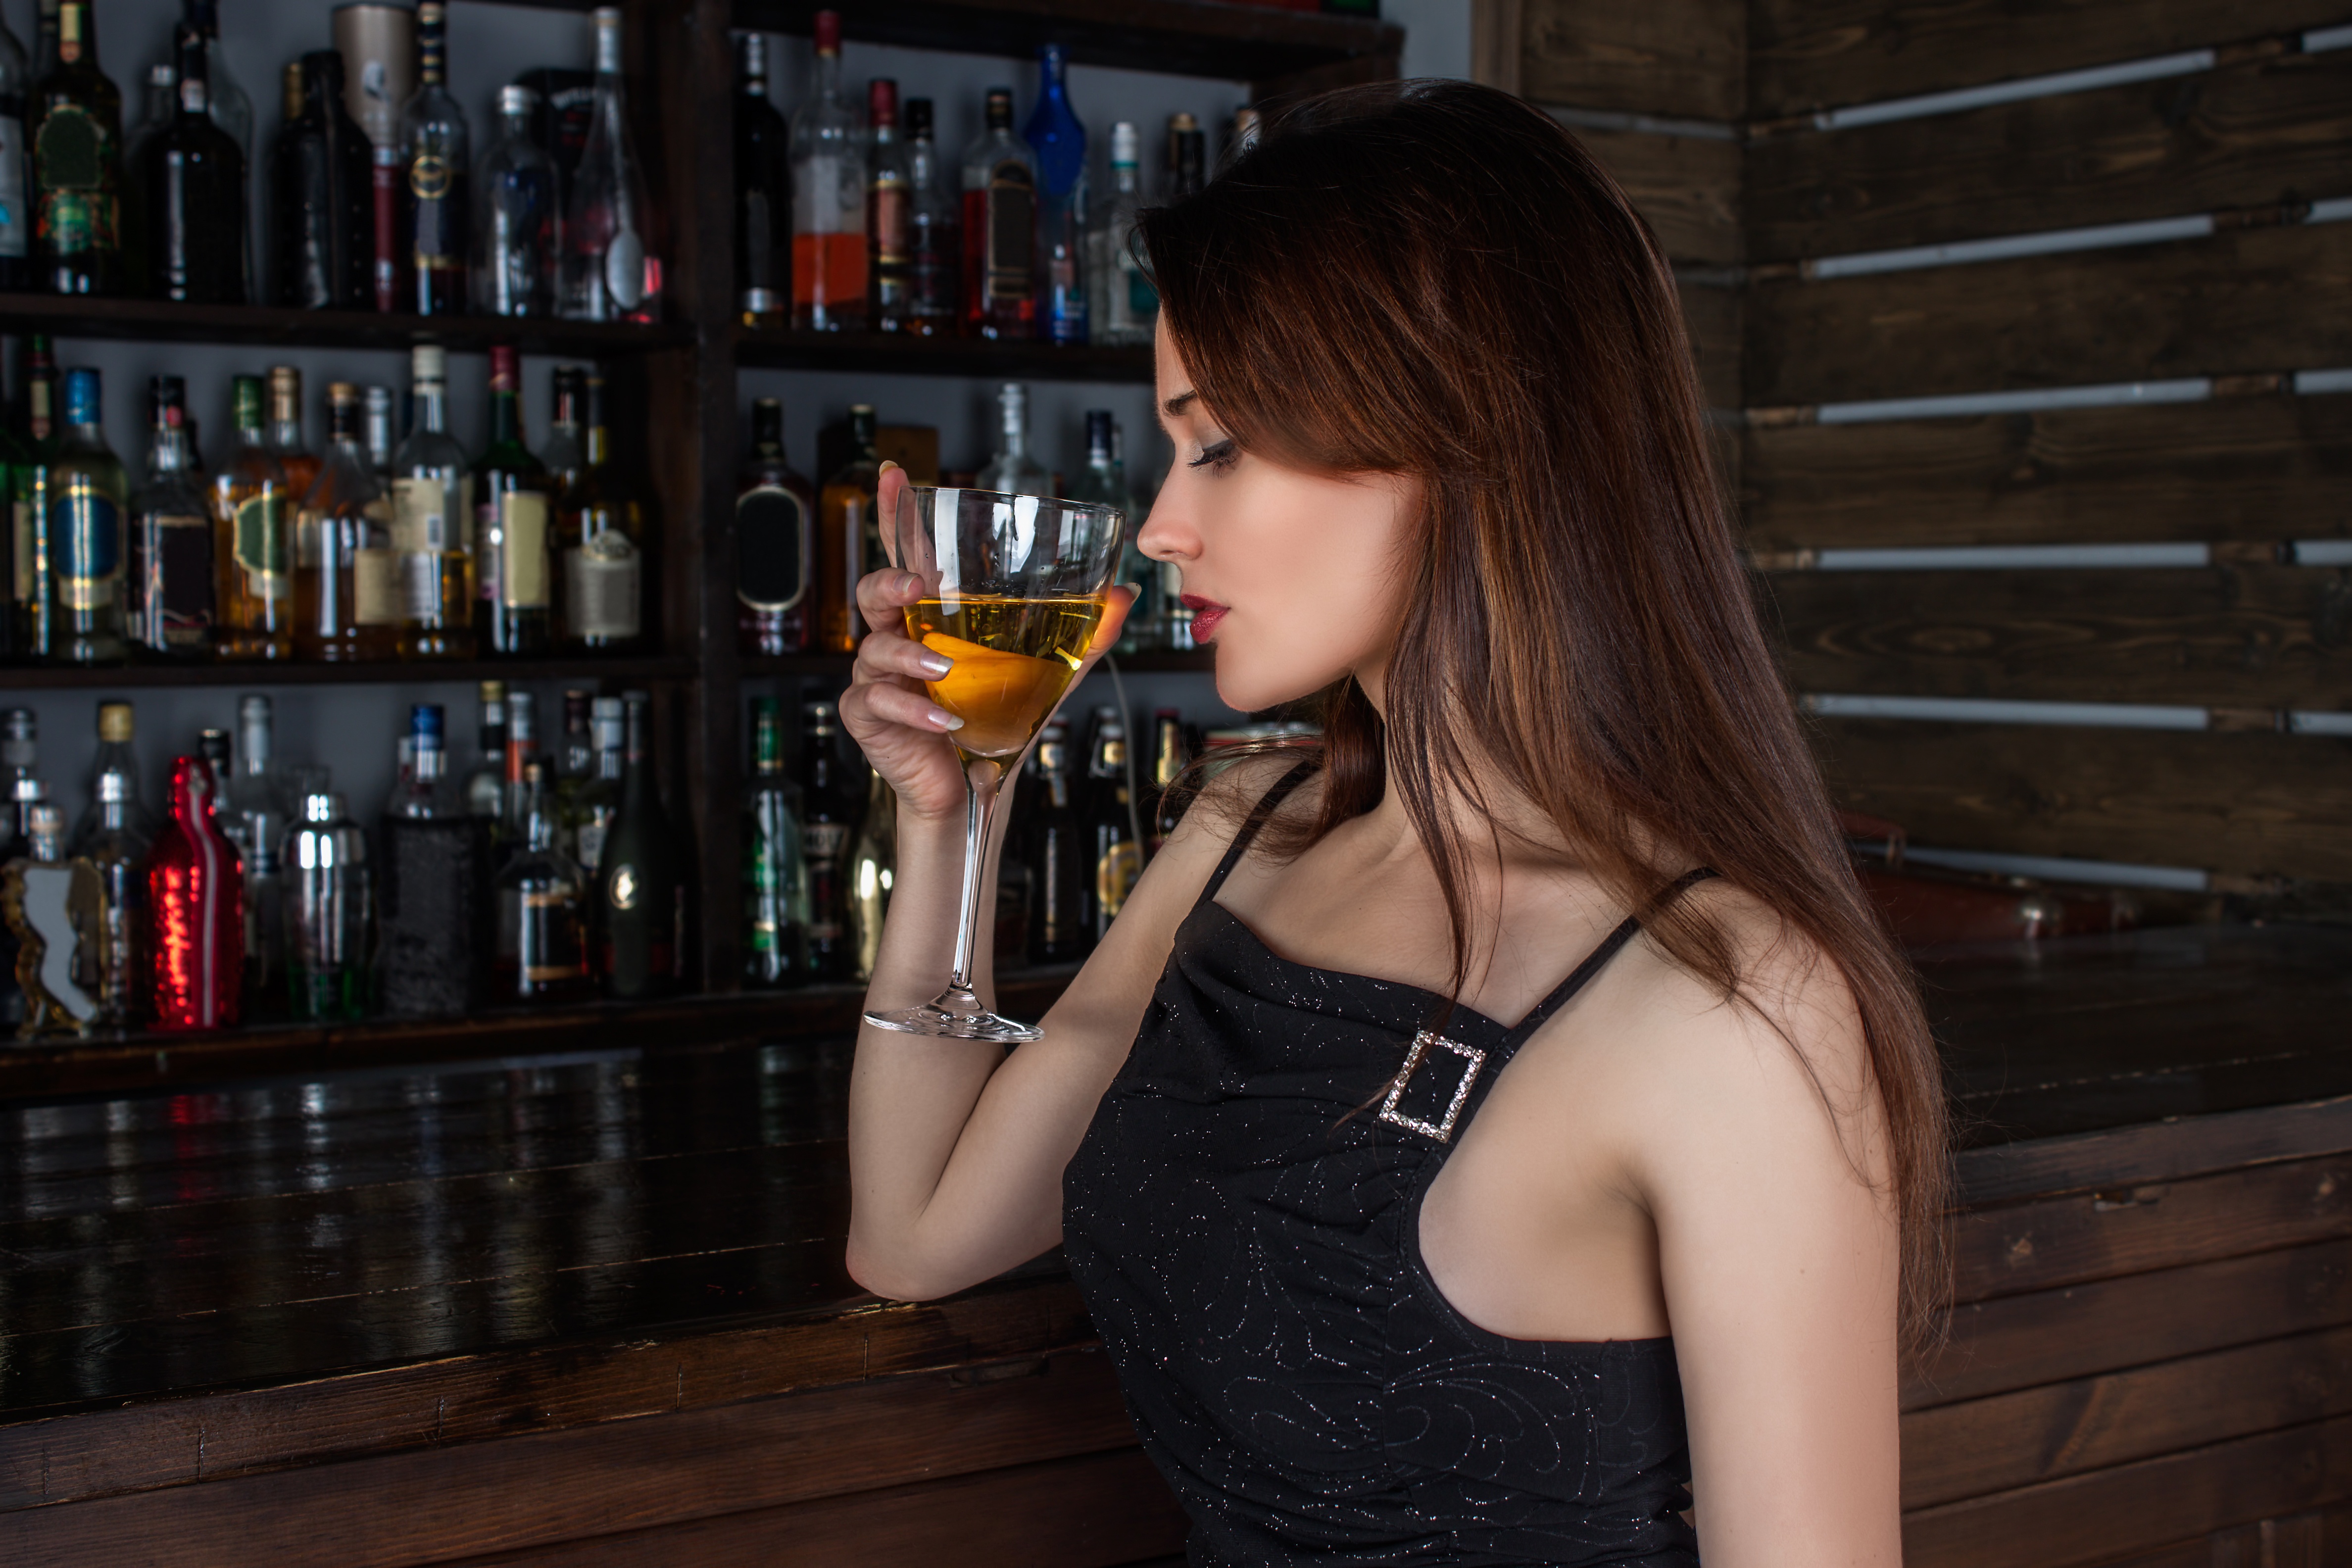
person, girl, woman, hair, wine, restaurant, bar, model, young, drink, lady, hairstyle, alcohol, cocktail, bottles, glasses, beauty, beautiful, brown hair, sense